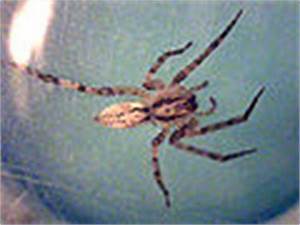
Label: ragno